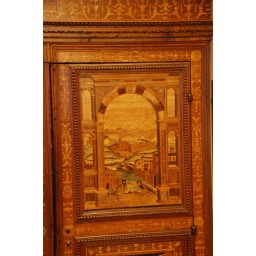
detail of cabinet in library, used for storing gregorian chant books